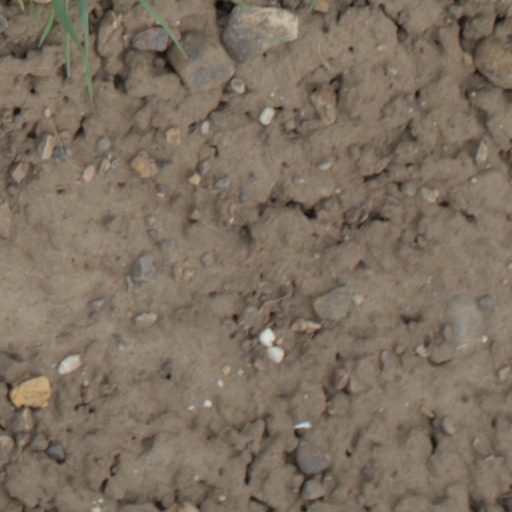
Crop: wheat